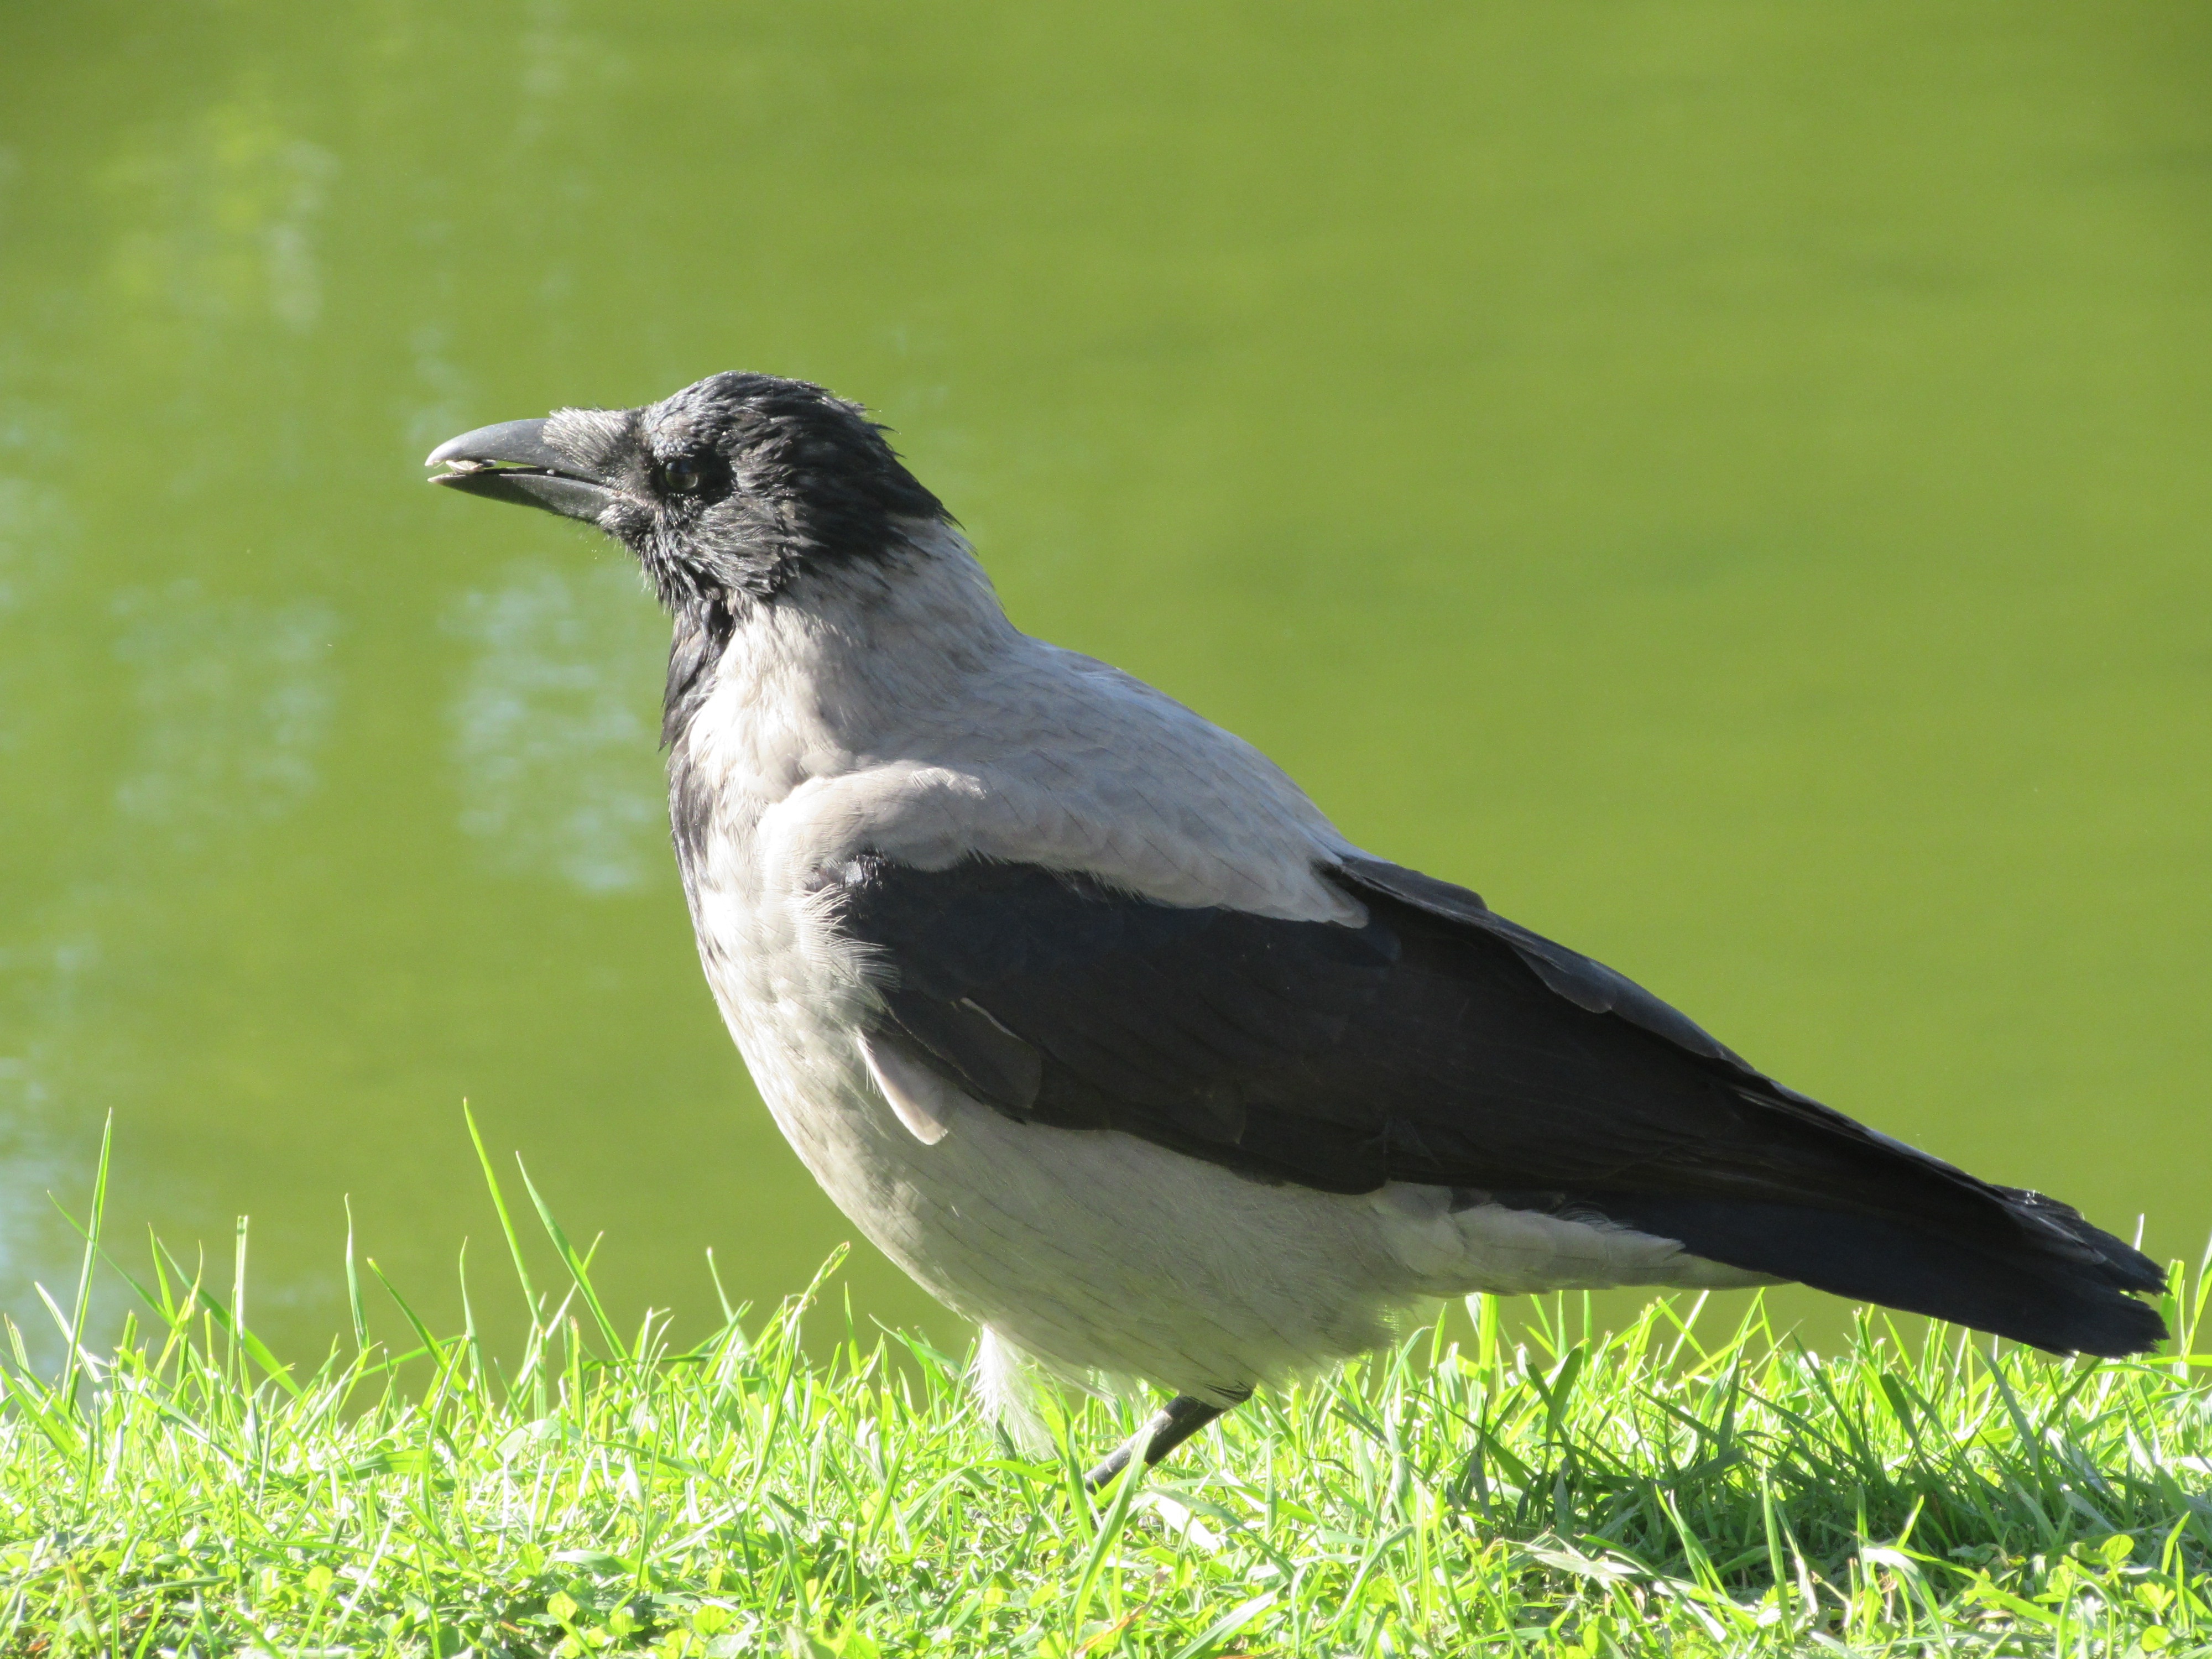
nature, bird, wing, wildlife, beak, fauna, crow, rook, vertebrate, magpie, eurasian magpie, american crow, perching bird, emberizidae, cinclidae, crow like bird, stock dove